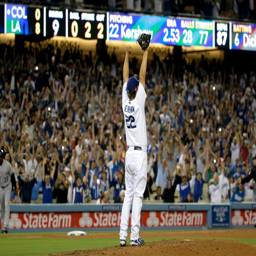
he 's the best pitcher on the planet right now .